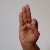
The image shows a hand gesture representing the letter 'F' in Indian Sign Language.